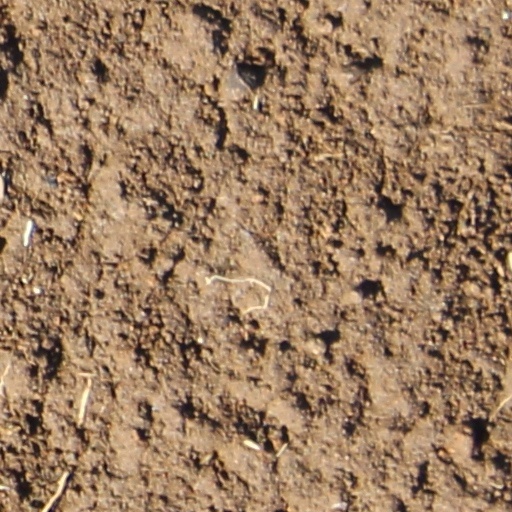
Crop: wheat